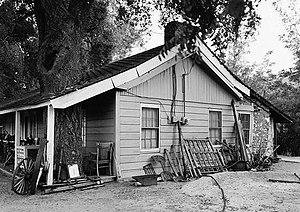
Liste complète des 135 National Historic Landmarks de Californie.
Ceci est la liste des lieux historiques inscrits sur le registre national dans le comté de San Diego en Californie.